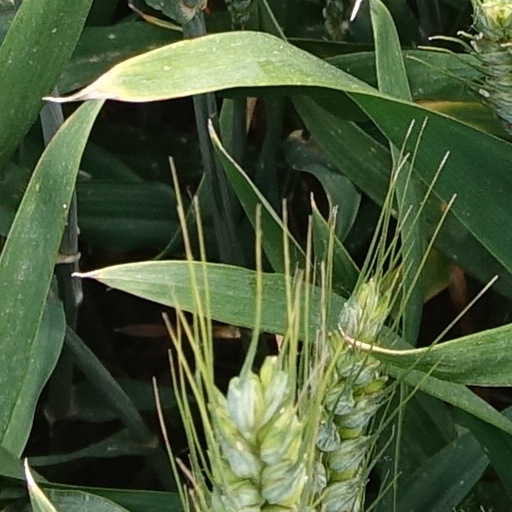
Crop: wheat